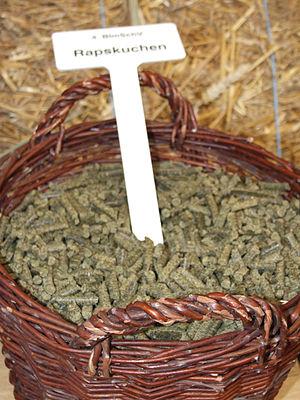
L'huile de colza, appelée huile de canola au Canada, est une huile végétale que l'on obtient par trituration de graines de colza.